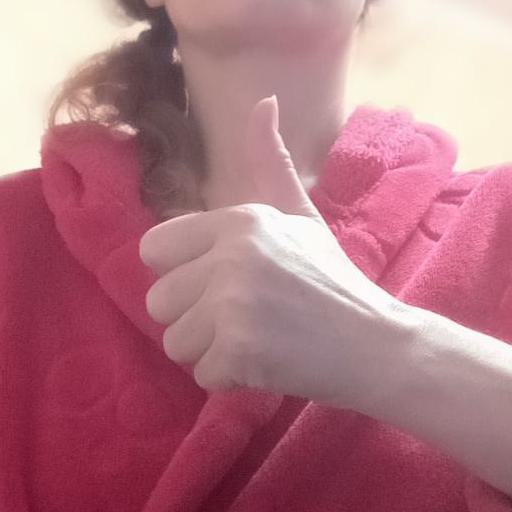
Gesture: like